Seal hunting

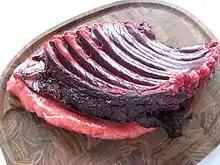
Meat from a young harp seal

The end of the 19th century was marked by the Bering Sea Controversy between the United States and Great Britain over the management of fur seal harvests. In 1867 the United States government purchased from Russia all her territorial rights in Alaska and the adjacent islands, including the Pribilof Islands, the principal breeding-grounds of the seals in those waters. By Acts of Congress, the killing of seals was strictly regulated on the Pribiloff islands and in "the waters adjacent thereto". Beginning in about 1886, it became the practice of certain British and Canadian vessels to intercept passing seals in the open ocean (over three miles from any shore) and shoot them in the water (pelagic sealing). In the summer of 1886, three British Columbian sealers, the "Carolena", the "Onward", and "Thornton", were captured by an American revenue cutter, the "Corwin". The United States claimed exclusive jurisdiction over the sealing industry in the Bering Sea; it also contended that the protection of the fur seal was an international duty, and should be secured by international arrangement. The British imperial government repudiated the claim, but was willing to negotiate on the question of international regulation.